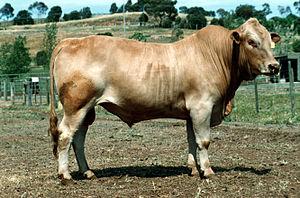
La touli est une race bovine sud africaine.